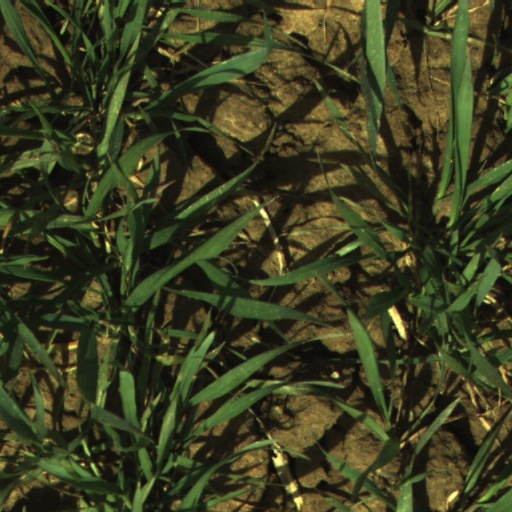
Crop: wheat